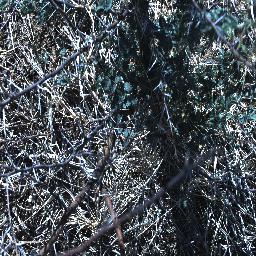
Label: prickly_acacia